Ping Bodie

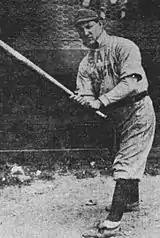
Ping Bodie in 1915

In 1918, the New York Yankees purchased first baseman George Burns from the Detroit Tigers and immediately traded him to the Athletics for Bodie. With the Yankees he batted .256, .278 and .295 in three full seasons. It was during this time that Bodie became Babe Ruth's first Yankee roommate. When asked about rooming with Ruth, Bodie said ""Room" with him. Why, I room with the big monkey's baggage!"